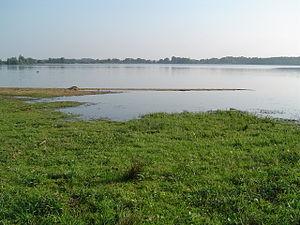
Cet article recense les zones humides de Tchéquie concernées par la convention de Ramsar.